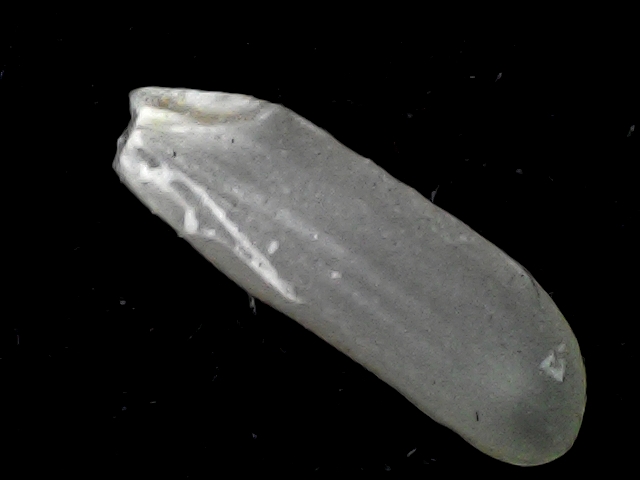
Rice variety: BD87